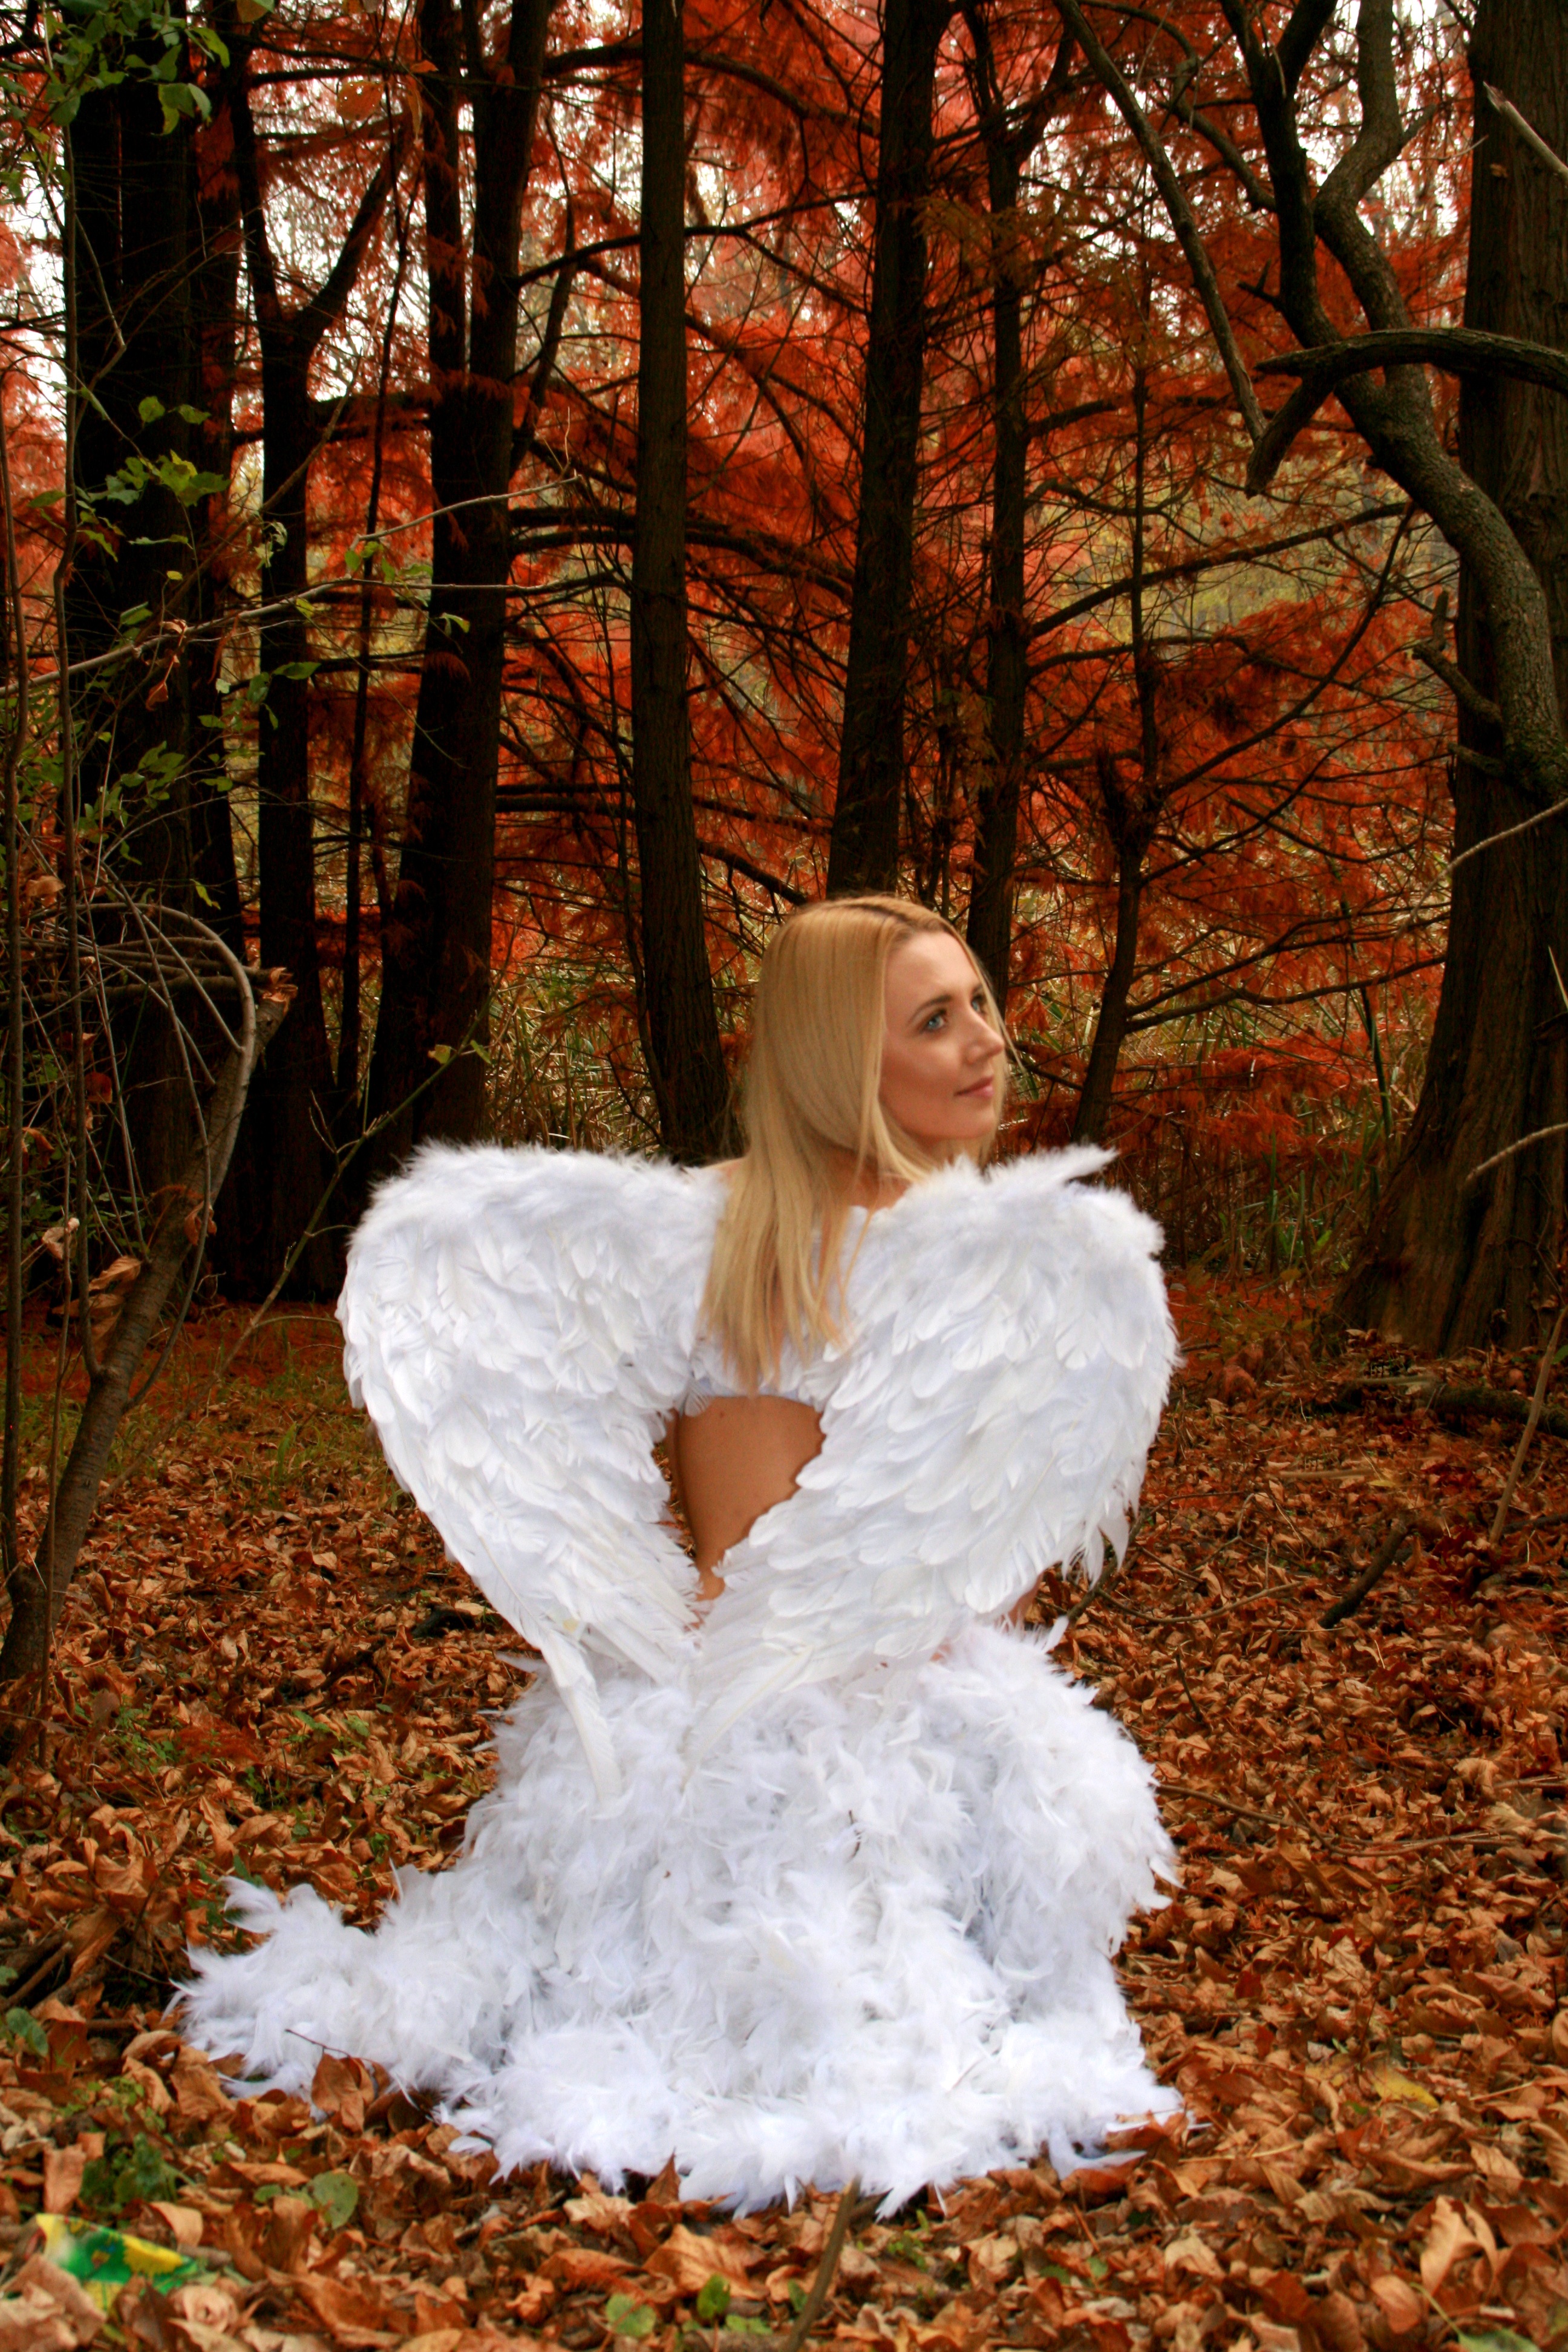
tree, forest, person, girl, woman, white, flower, spring, red, paradise, autumn, bride, blonde, season, leaves, angel, dress, wings, beauty, woodland, gown